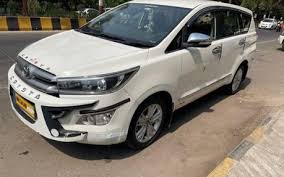
Label: noambulance